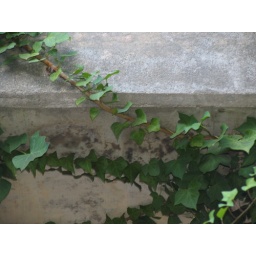
Ivy creeping over a railroad bridge - Wake Forest